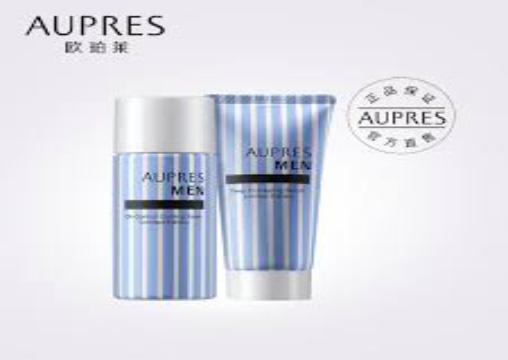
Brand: AUPRES
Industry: Necessities